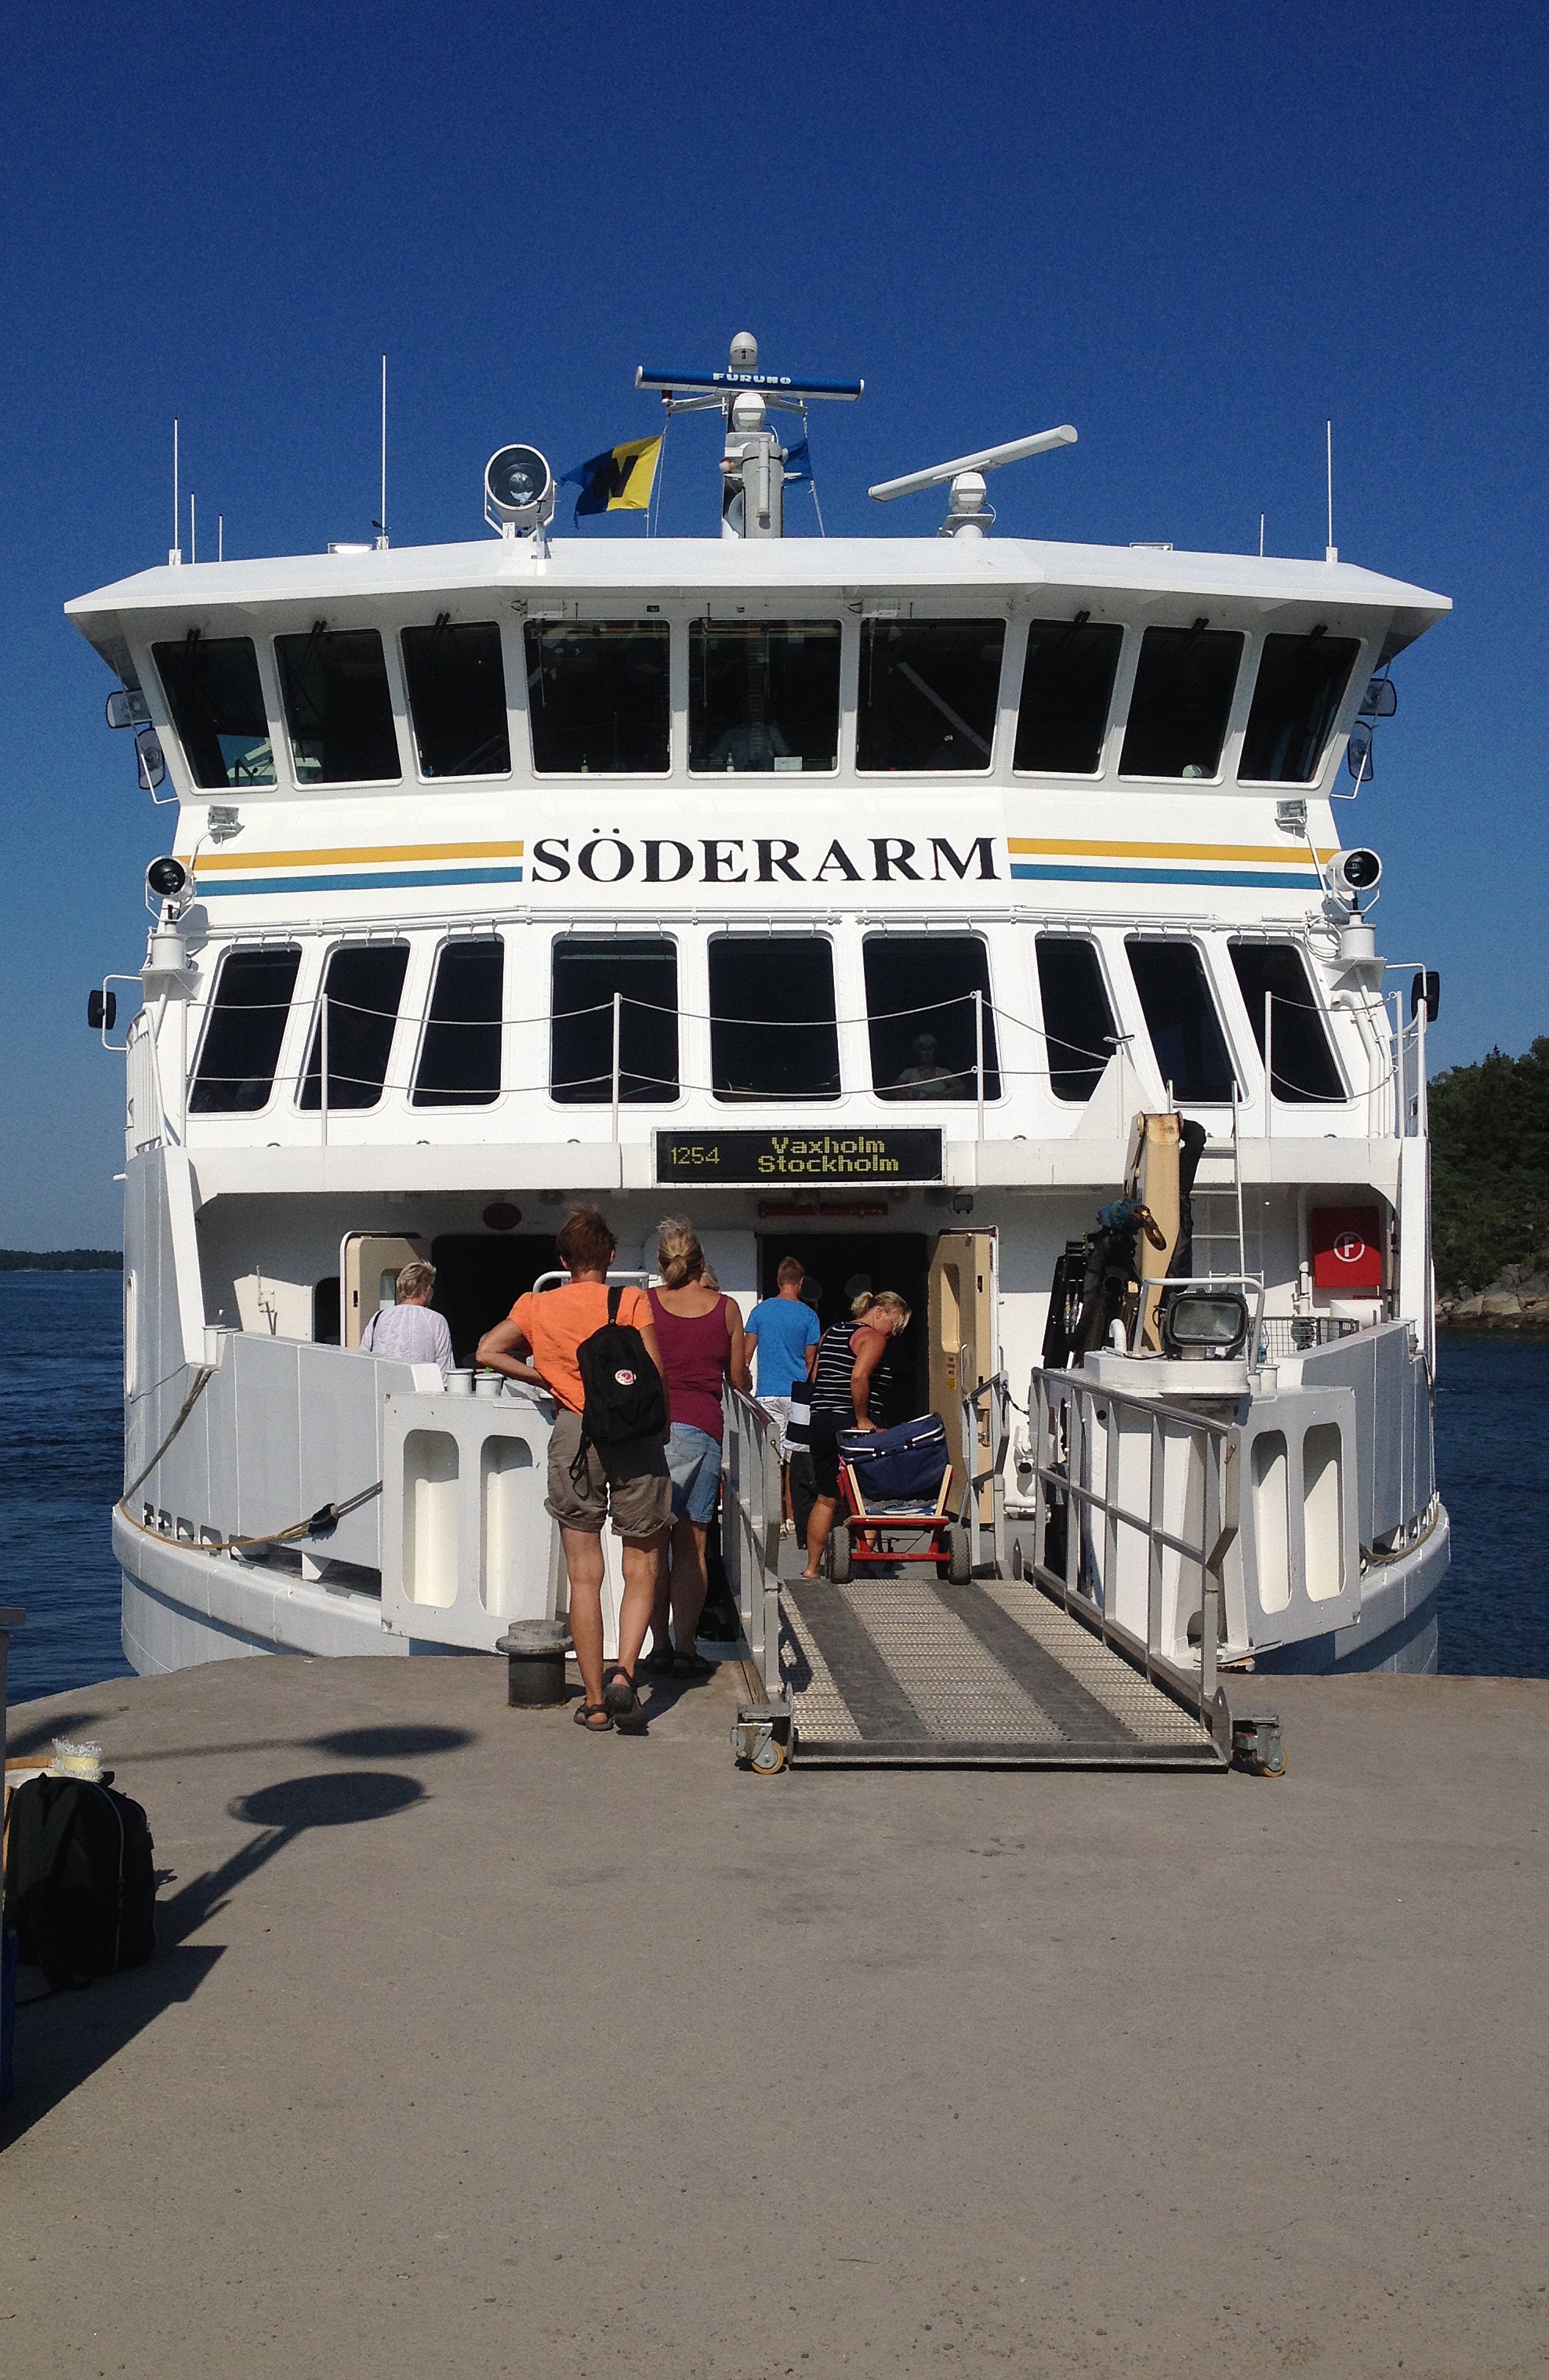
sea, water, boat, ship, summer, vehicle, yacht, ferry, boats, sweden, archipelago, watercraft, cruise ship, motor ship, passenger ship, luxury yacht